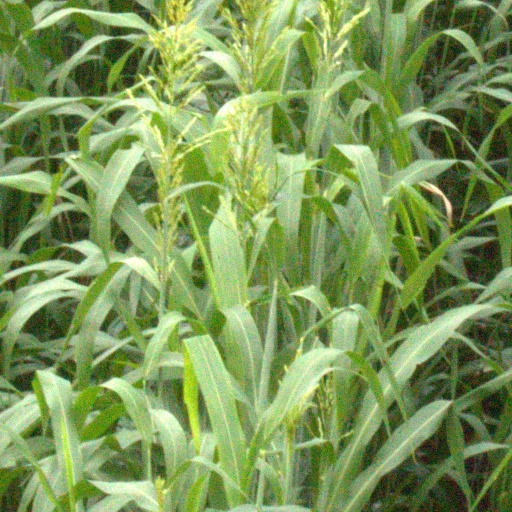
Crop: sorghum